Suspension railway

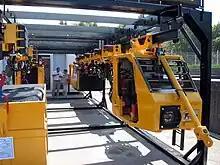
Mining monorail

The Skybus Metro was a prototype suspended railway in Goa, India. The system consisted of an elevated track with the cars suspended below the track, like the Wuppertal Schwebebahn or H-Bahn systems in Germany. A test track in Margao, Goa started trials in 2004, but on 25 September, one employee was killed and three injured in an accident. No progress was made after the accident. In 2013, the metro was dismantled.